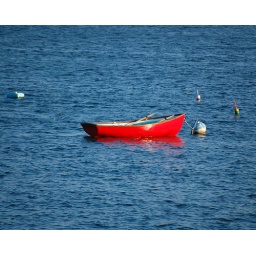
Pretty red boat in Salem harbor